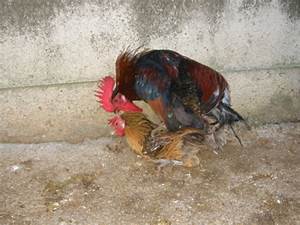
Label: gallina